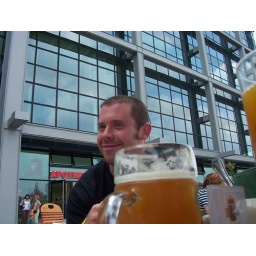
Schoppe at the central train station in Berlin. All the beers were fruit infused (i had mango).